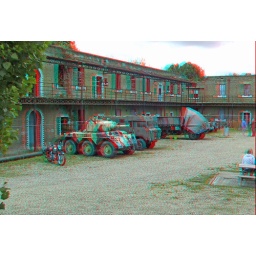
Coalhouse Fort in anaglyph 3D stereo red cyan glasses to view